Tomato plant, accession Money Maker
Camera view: tilt-top (135 deg); turntable rotation: 150 degrees
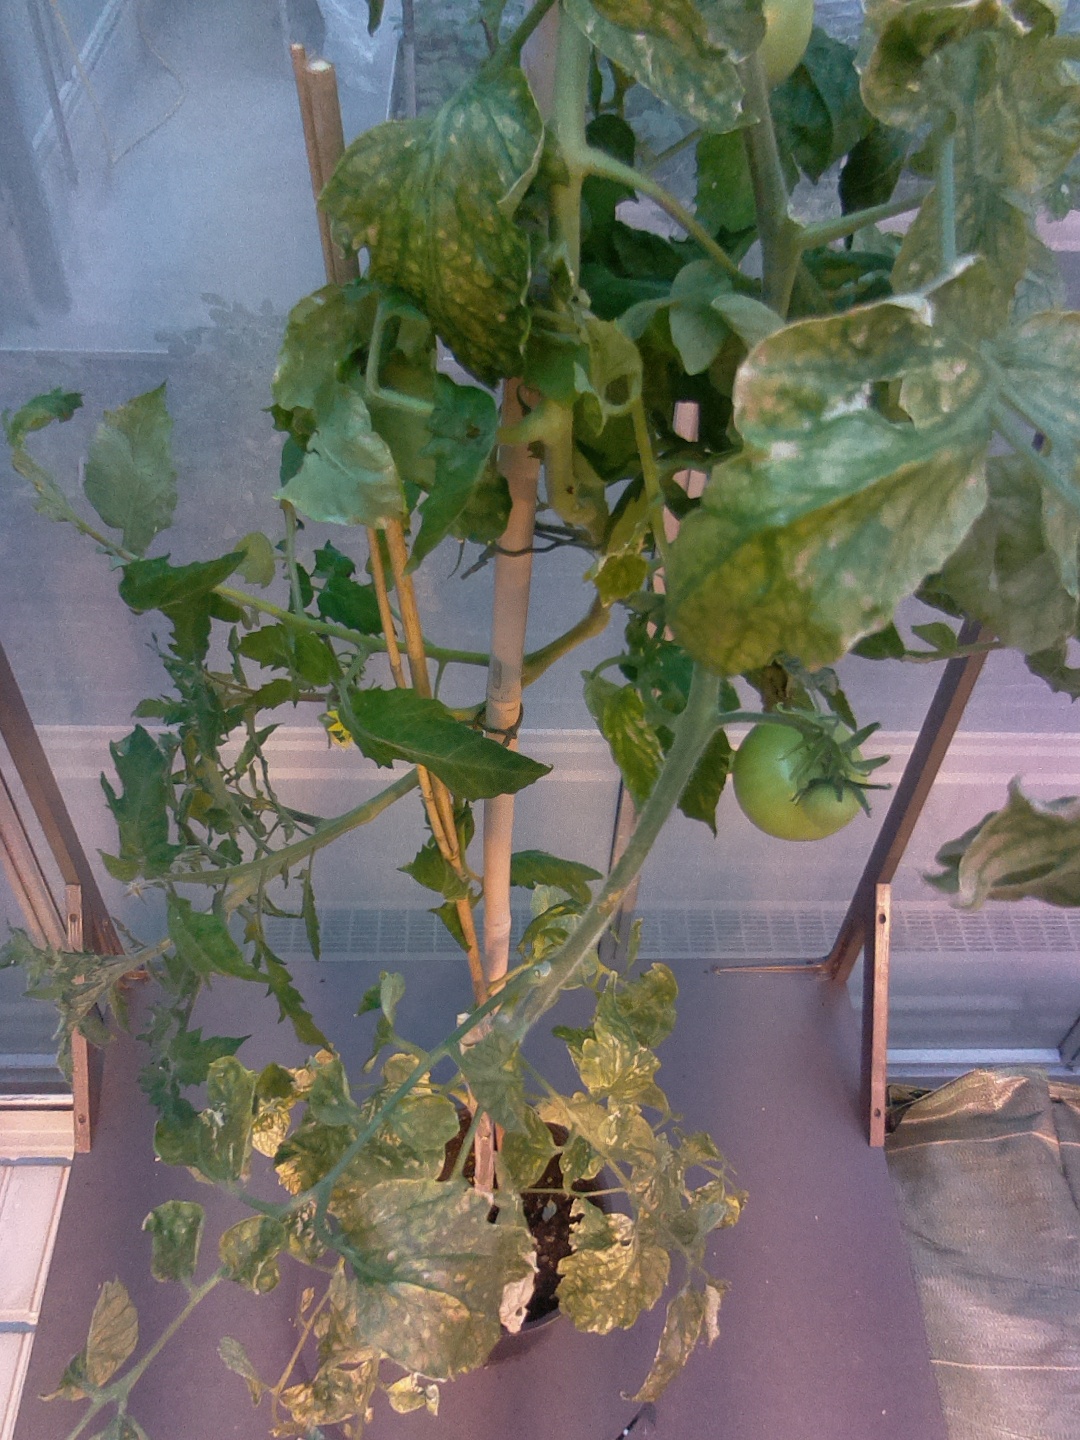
BBCH growth stage 76: 60%-70% of final fruit size